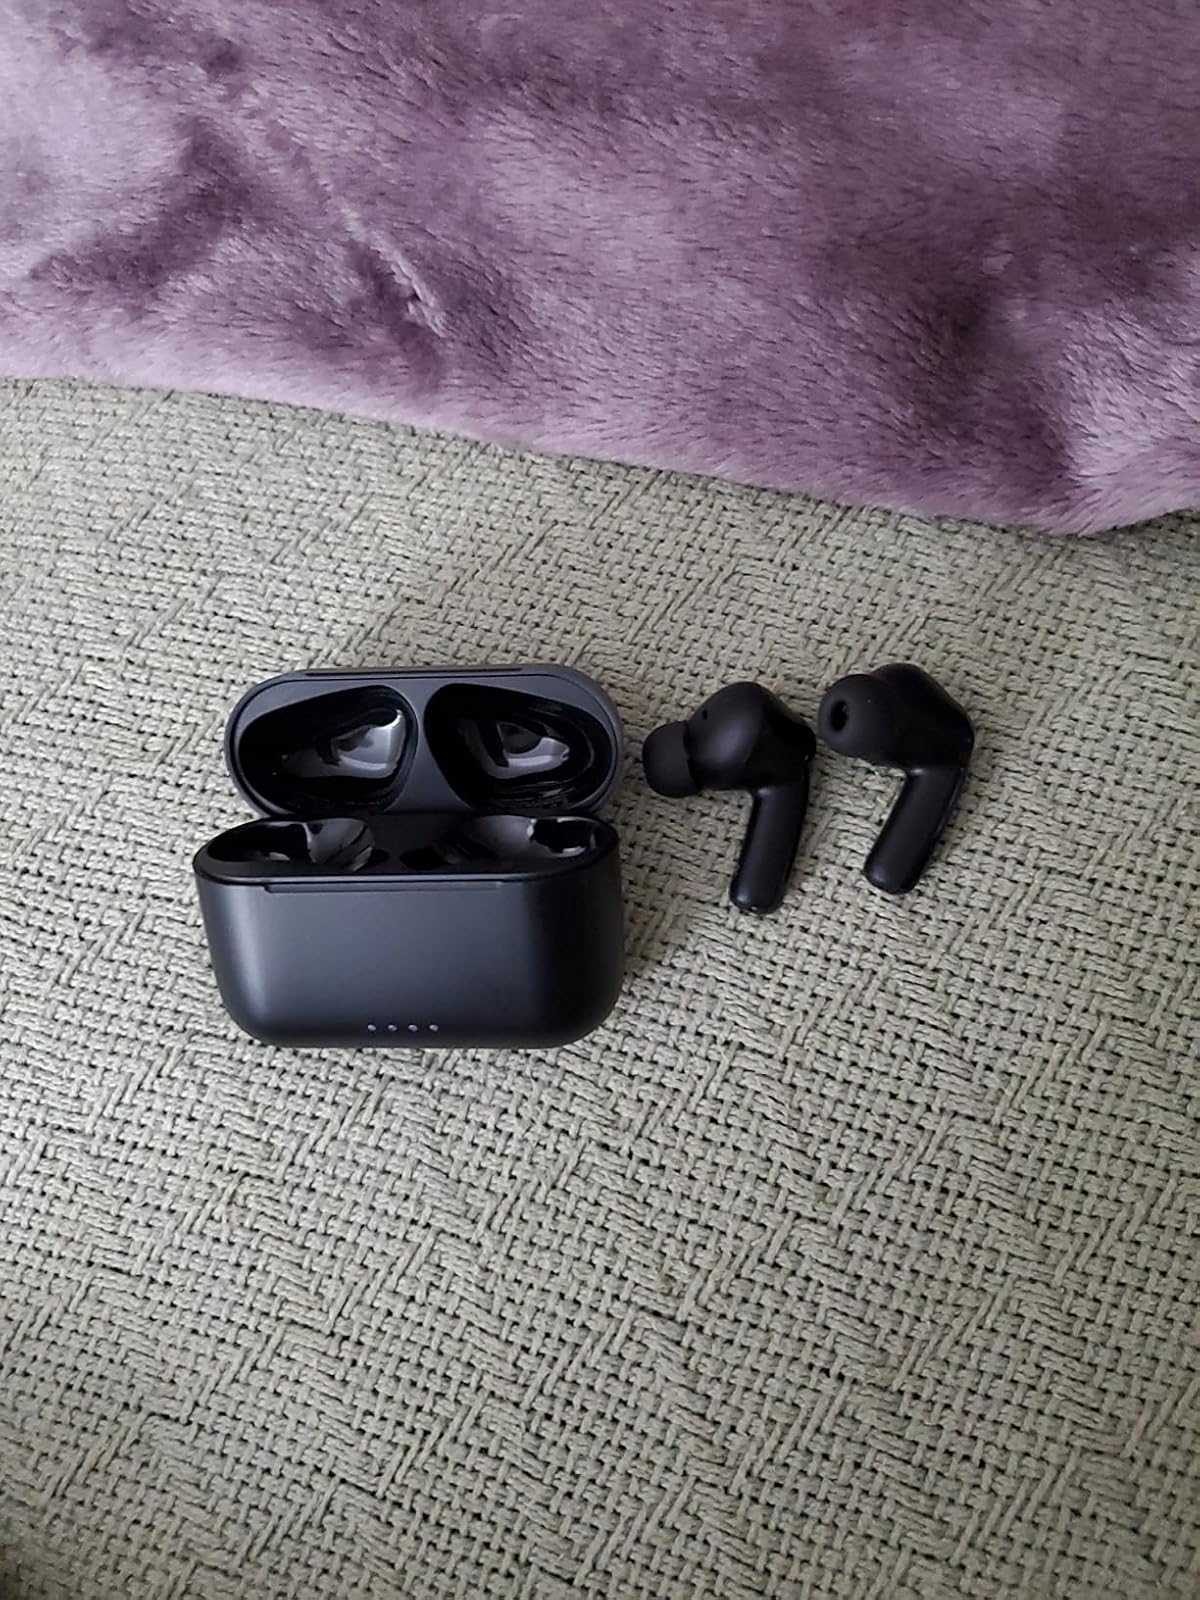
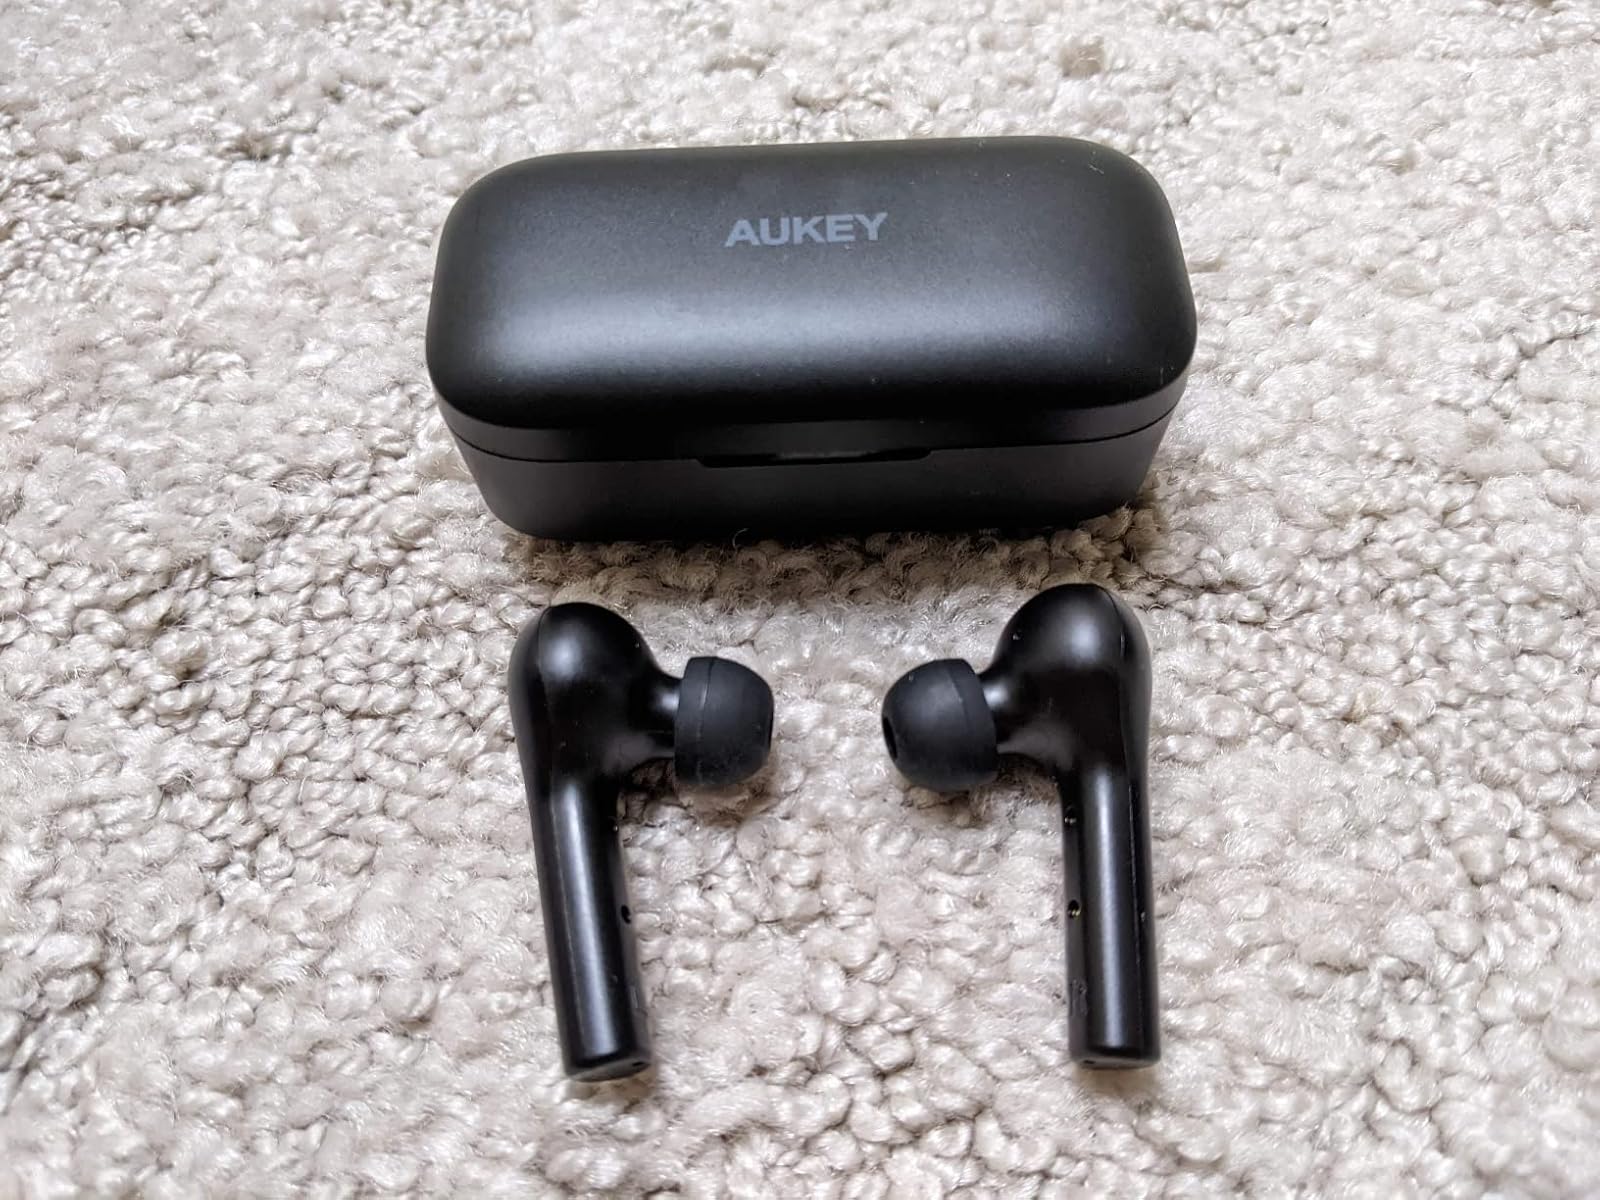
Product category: earbuds
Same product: no